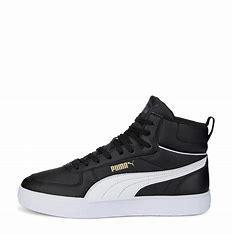
Brand: Puma
Model: Caven